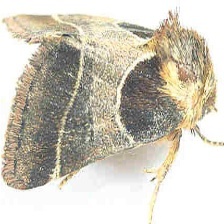
Species: ARCIGERA FLOWER MOTH